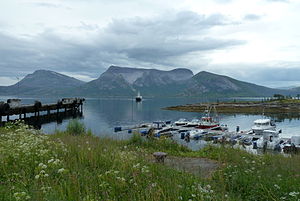
Skrovkjosen
Færgestedet Skarberget
Skrovkjosen er en vig i Tysfjord kommune i Nordland fylke i Norge.